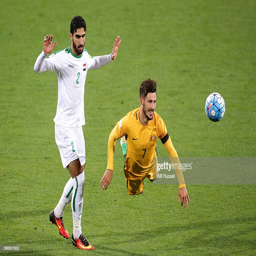
soccer player heads the ball during the match .